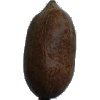
Label: nut_pecan